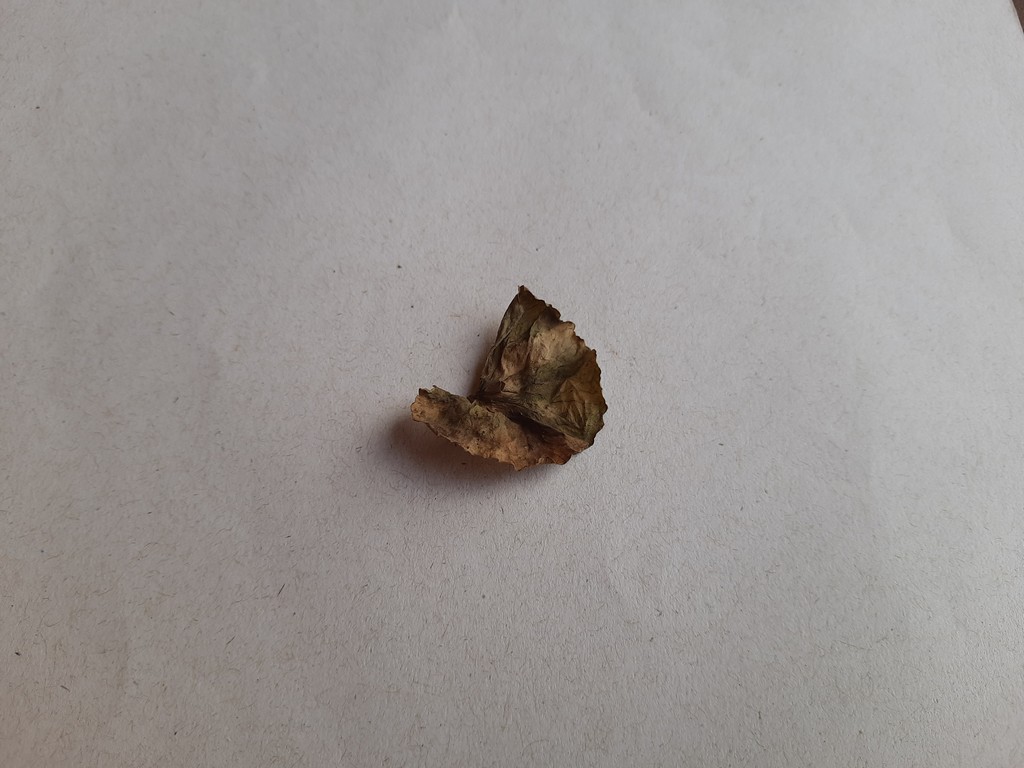
Label: Dried